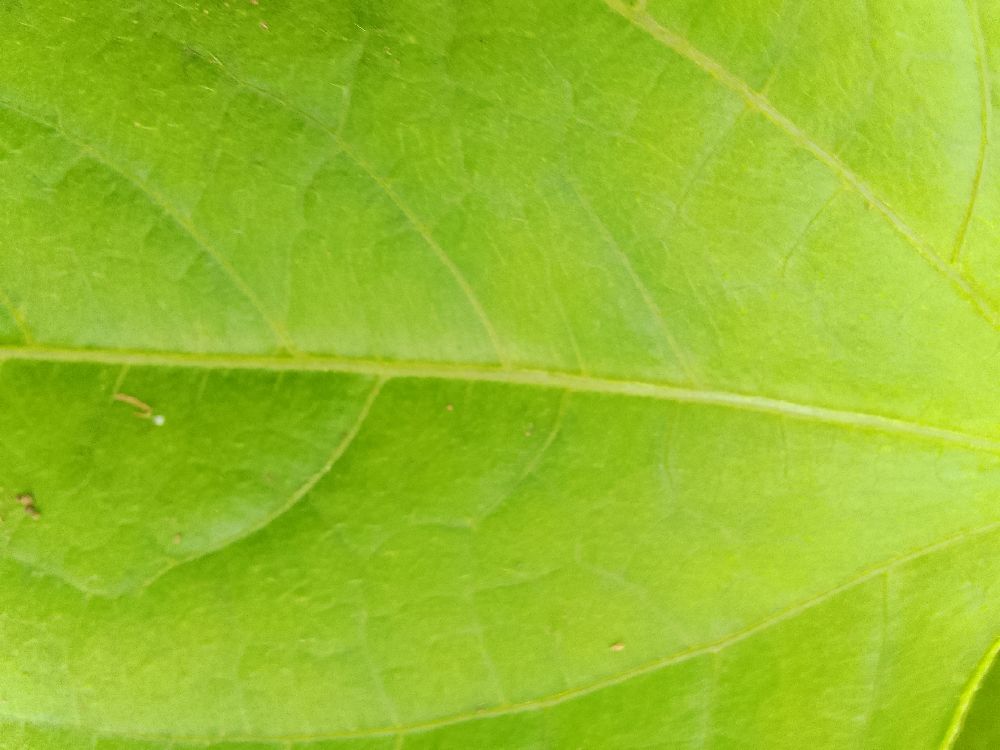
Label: healthy